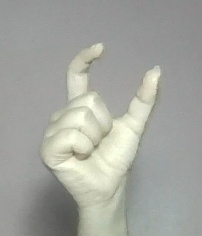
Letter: nun